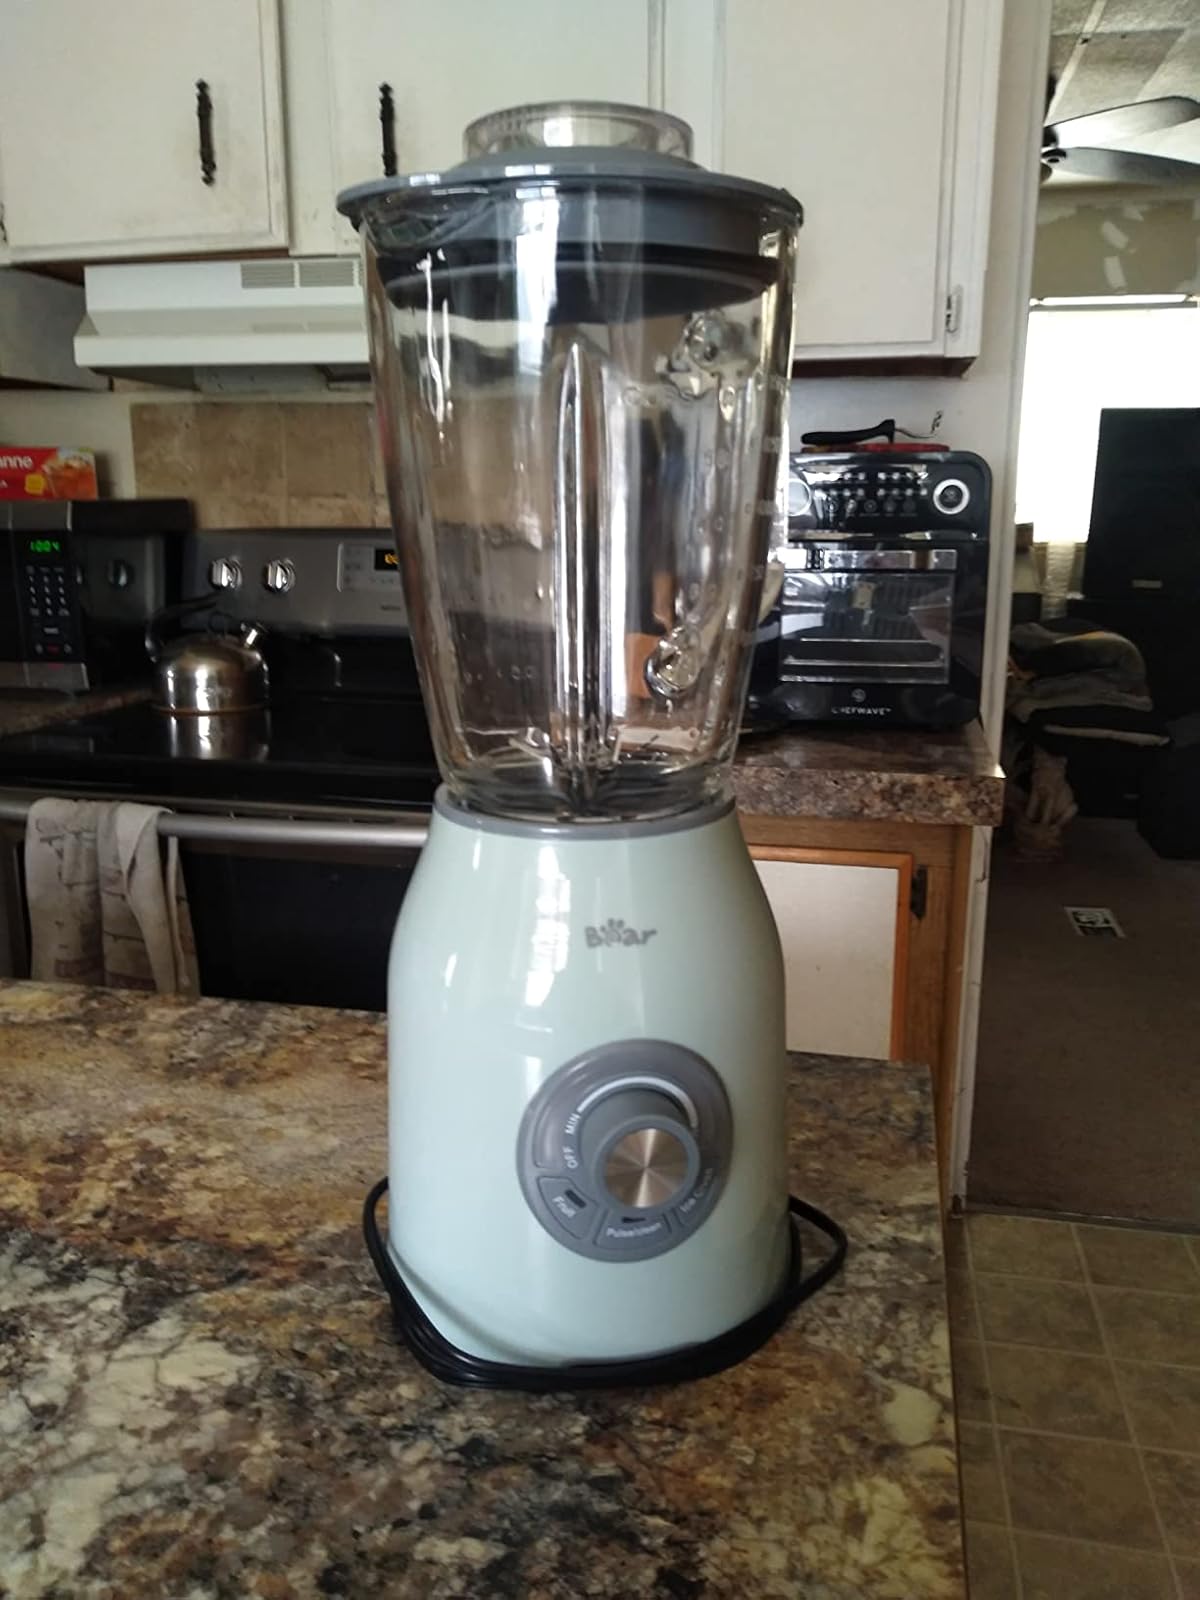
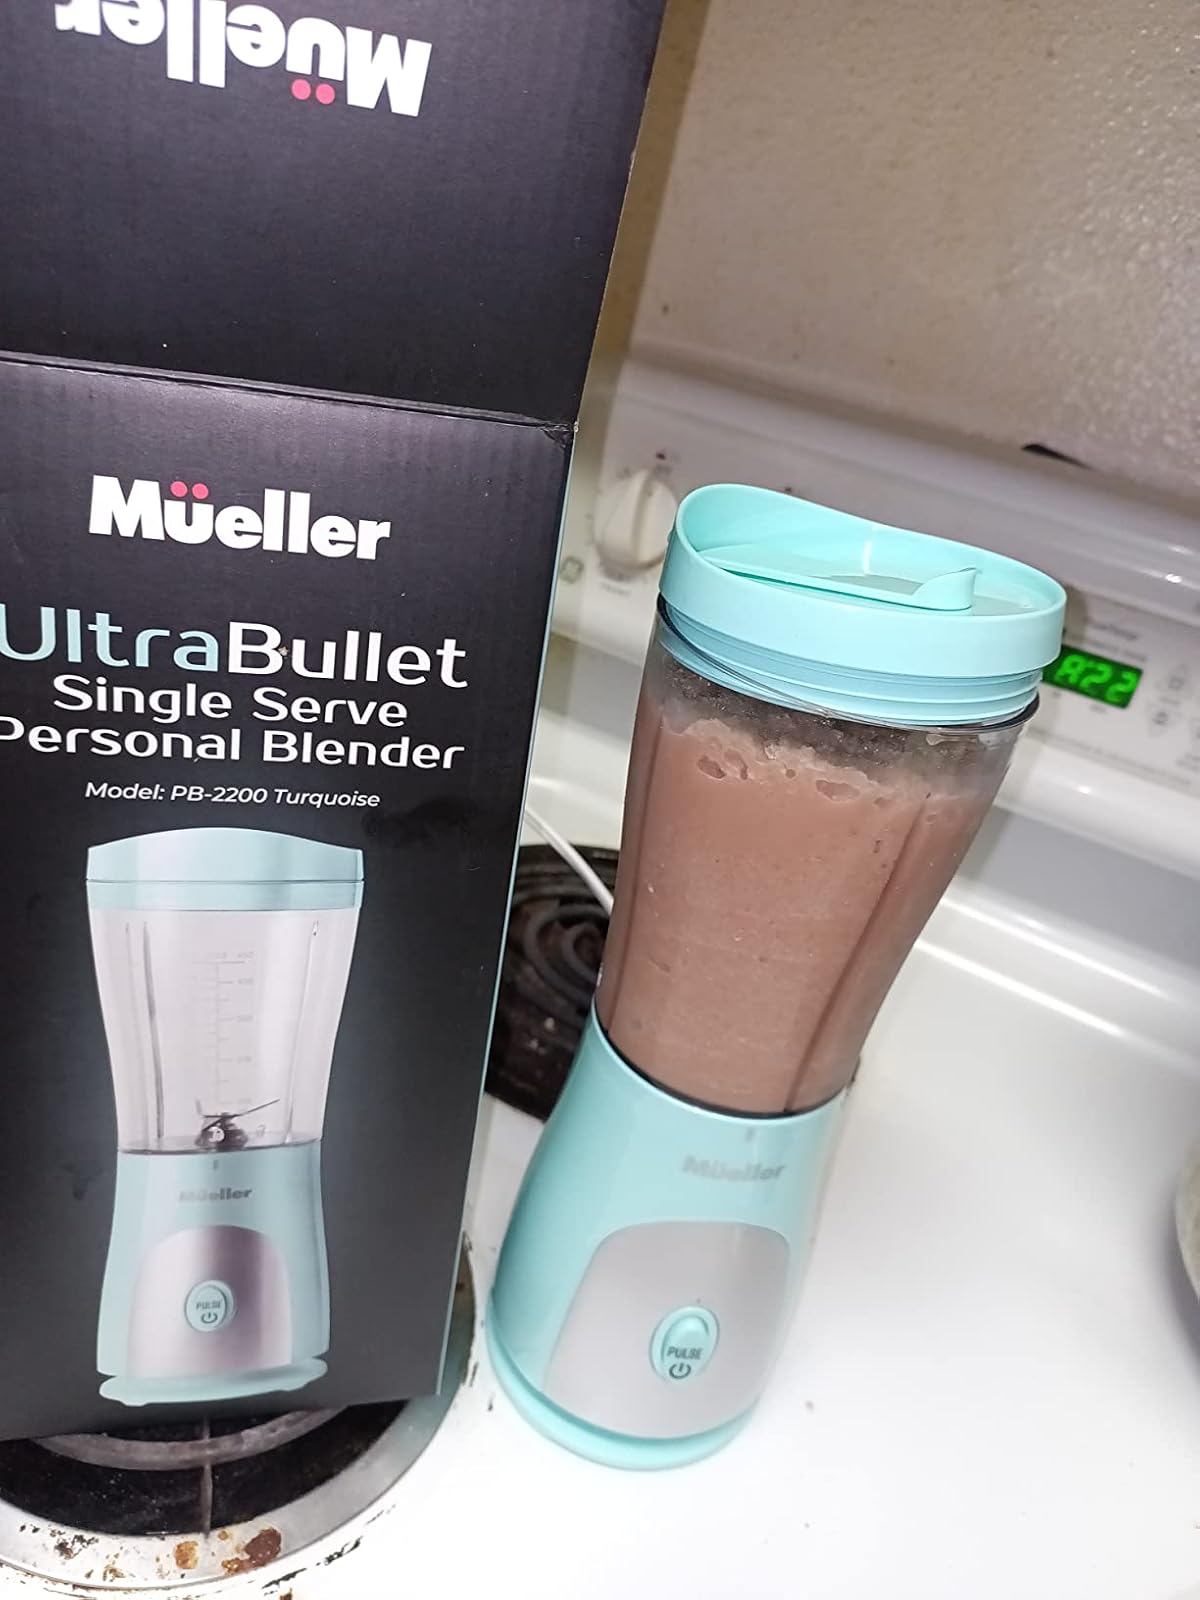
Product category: items_blender
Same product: no